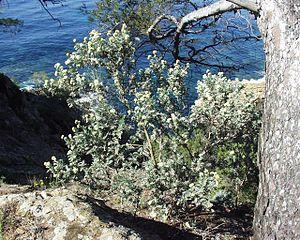
Barbe-de-Jupiter (Anthyllis barba-jovis), une photographie issue du site internet http://sophy.u-3mrs.fr/. L'accord de l'auteur, H. Brisse, se situe ici.
Anthyllis barba-jovis, la barbe de Jupiter, est une espèce de plantes dicotylédones de la famille des Fabaceae, sous-famille des Faboideae, originaire du bassin méditerranéen. Ce sont des plantes ligneuses vivaces, semi-halophiles, poussant notamment sur le littoral méditerranéen.